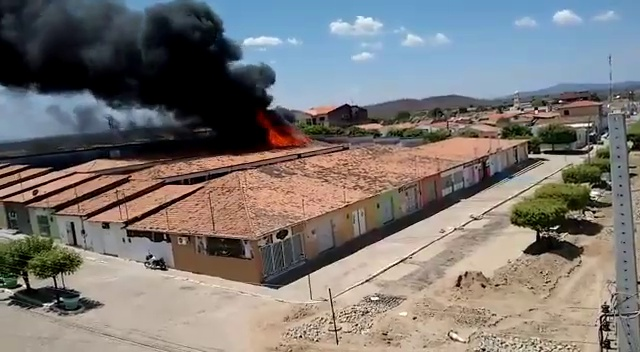
Fire: yes
Smoke: yes